Agrippina the Elder

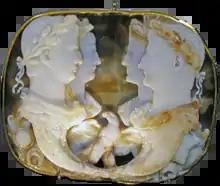
The Gemma Claudia (AD 50) depicting Claudius (front left), Agrippina the Younger (back left), Germanicus (front right), and Agrippina the Elder (back right).

On New Year's Day, AD 24, Sejanus had the priests and magistrates add prayers for the health of Nero and Drusus in addition to those normally offered to the emperor on that day. Tiberius was not happy with this and he voiced his displeasure in the Senate. In addition, he questioned the priests of the Palatine. Some of the priests who offered the prayers were relatives of Agrippina and Germanicus. This made Tiberius suspicious of her and marked a change in his attitude toward her and her older sons, but not Caligula.